Michael P. Shea

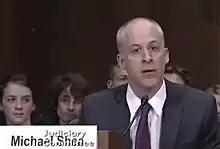

Michael Peter Shea (born April 17, 1967) is the chief United States district judge of the United States District Court for the District of Connecticut.